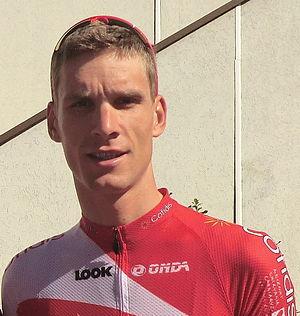
Départ de l'hôtel Lyon-Est de Saint-Maurice-de-Beynost de l'équipe Cofidis au matin de la seconde étape du Tour de l'Ain 2013.
Julien Fouchard, né le 20 août 1986 à Coutances, est un coureur cycliste français, professionnel chez Cofidis de 2010 à 2014.